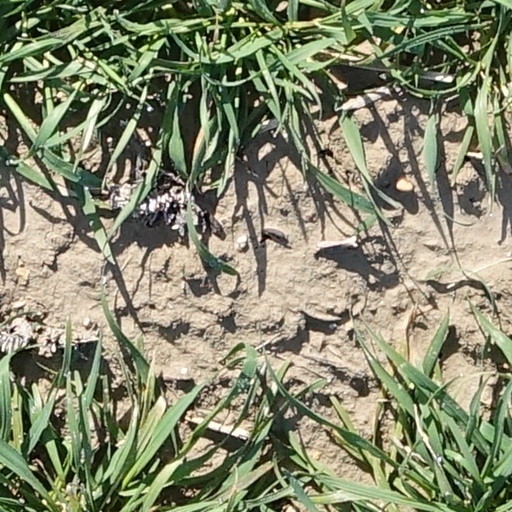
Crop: wheat